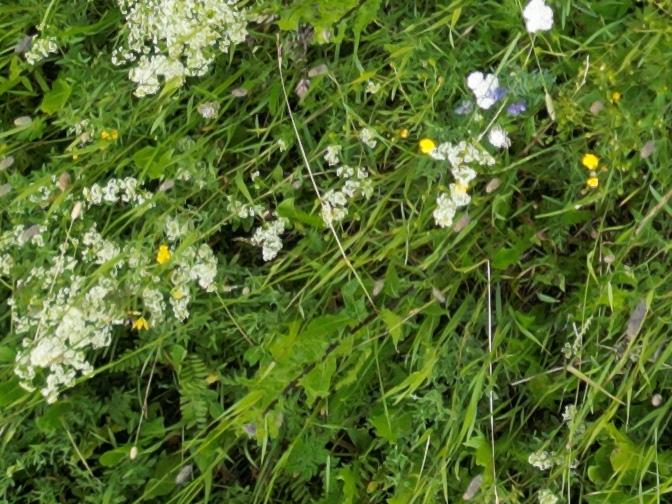
Flowers visible: yarrow flowers, yarrow flowers, yarrow flowers, yarrow flowers, yarrow flowers, yarrow flowers, yarrow flowers, yarrow flowers